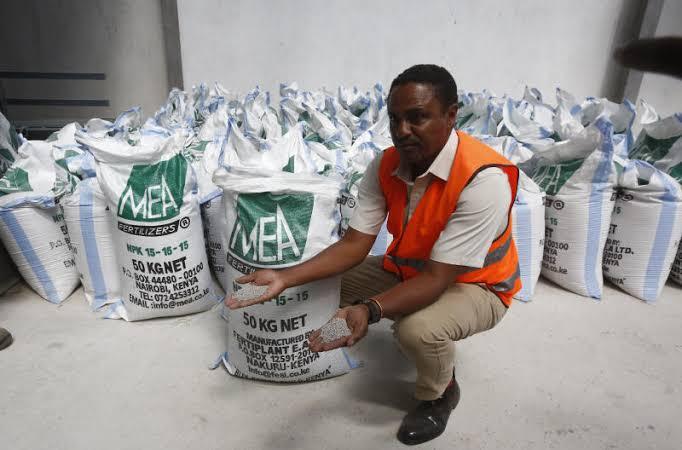
Muuzaji akiwa amechuchumaa mbele ya mifuko ya mbolea ya rangi nyeupe, yenye maandishi mengi ya ukubwa tofauti, imepangwa ikiwa ni mfano wa pembejeo zinazopatikana kwenye maduka ya pembejeo za kilimo za dawa na mifugo. Mbolea hizi hutumika kuongeza rutuba kwenye udongo na kusaidia ukuaji bora wa mimea.